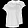
Label: T - shirt / top